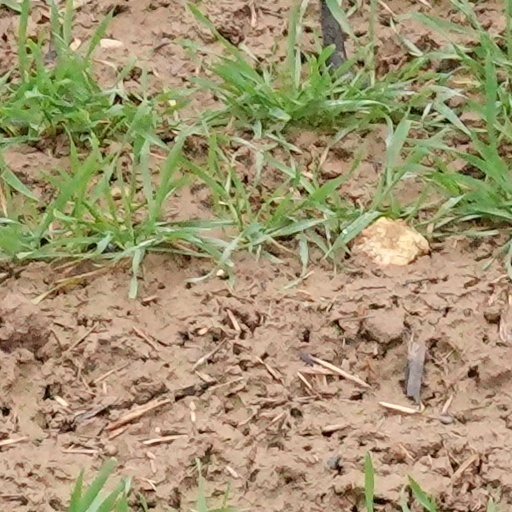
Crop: wheat